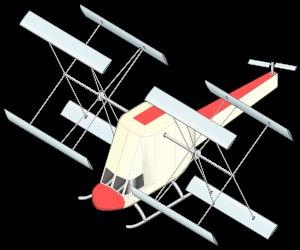
Un aérogire est un aérodyne à voilure tournante, c'est-à-dire un aéronef plus lourd que l'air dont la sustentation est assurée par la rotation d'un ou plusieurs rotors. L'hélicoptère équipé d'un rotor principal assurant également sa propulsion et d'un rotor anticouple en queue, est le représentant le plus courant de cette catégorie, mais il existe de nombreuses autres configurations, telles que l'autogire.